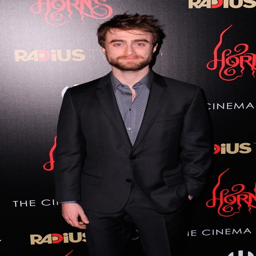
actor at the premiere of horns